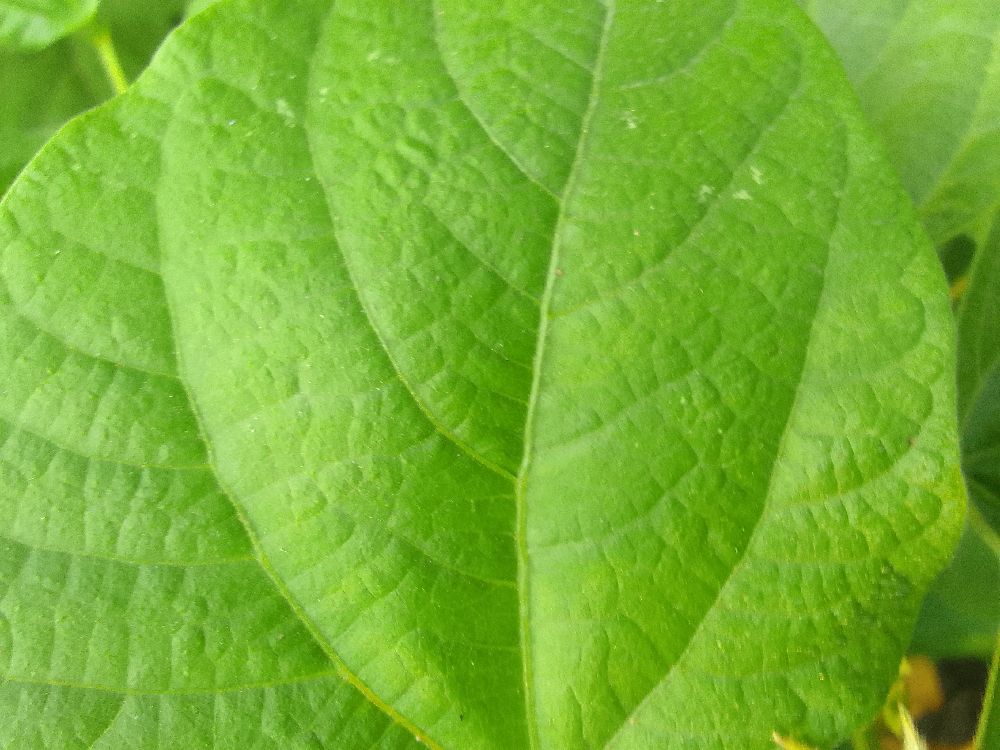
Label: healthy